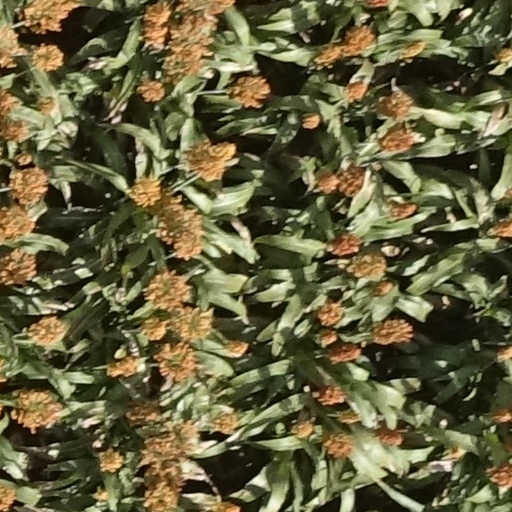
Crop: sorghum